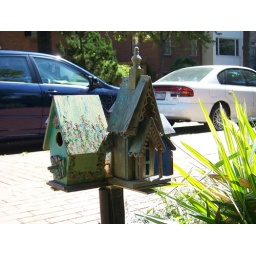
cool bird houses in foggy bottom